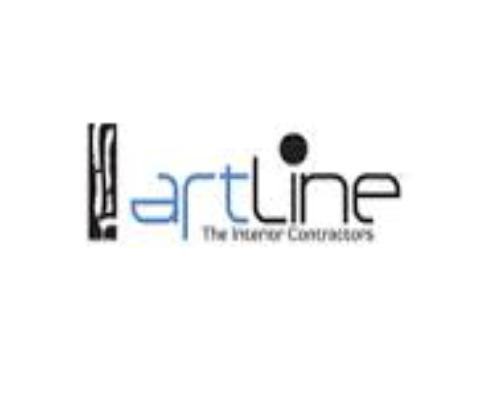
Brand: artline
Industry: Necessities